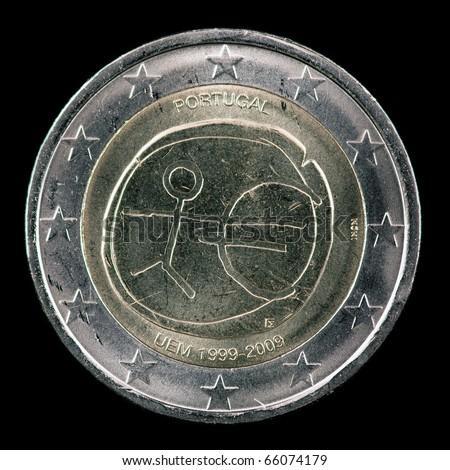
the commemorative euro coin on the black background